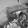
ASL letter: H